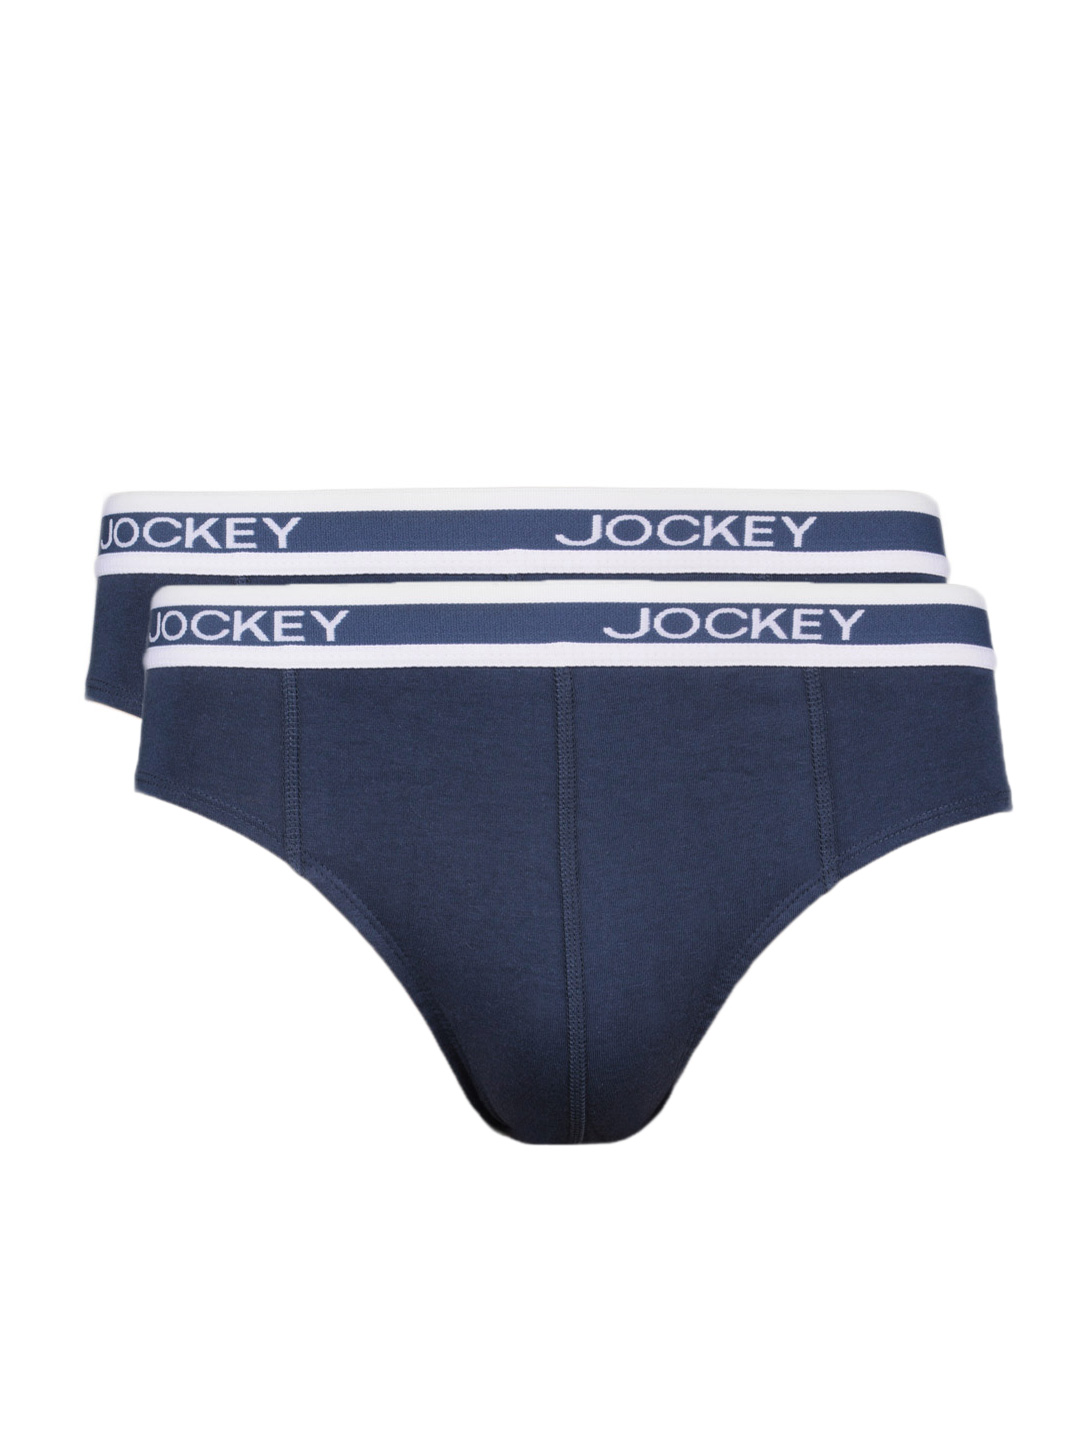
Jockey ELANCE Men Pack Of 2 Briefs 1010
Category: Apparel / Innerwear / Briefs
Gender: Men
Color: Blue
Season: Summer 2016
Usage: Casual